Information technology in India

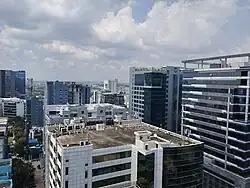
Sector V Salt Lake - the IT hub of Kolkata

, Chennai is India's third-largest exporter of information technology (IT) after Bangalore and Hyderabad and business process outsourcing (BPO) services. TIDEL Park in Chennai was billed as Asia's largest IT park when it was built.